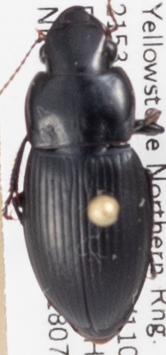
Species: Harpalus laticeps
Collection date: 2018-07-26
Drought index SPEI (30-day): -1.348
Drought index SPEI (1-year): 1.834
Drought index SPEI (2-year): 1.01